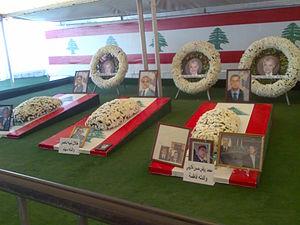
L'assassinat de Rafiq Hariri est survenu le 14 février 2005 lorsque l'ancien premier ministre libanais Rafiq Hariri a été tué avec 21 autres personnes dans une explosion à Beyrouth, au Liban. Des explosifs équivalant à environ 1 000 kilogrammes de TNT ont explosé alors que son cortège roulait près de l'hôtel St. George. Parmi les morts se trouvaient plusieurs gardes du corps de Rafiq Hariri et l'ancien ministre de l'Économie Bassel Fleihan.